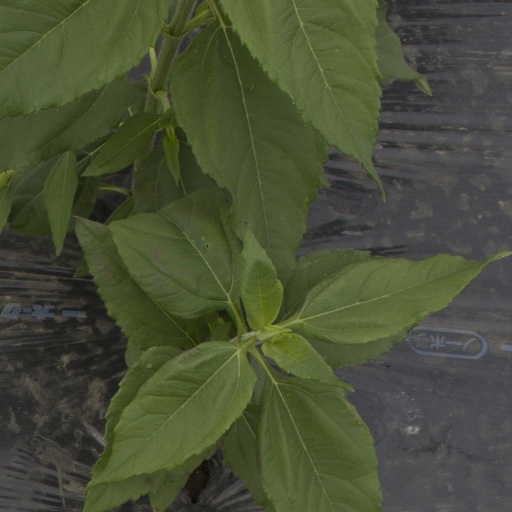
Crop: Jerusalem artichoke